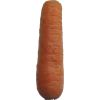
Label: Carrot 1